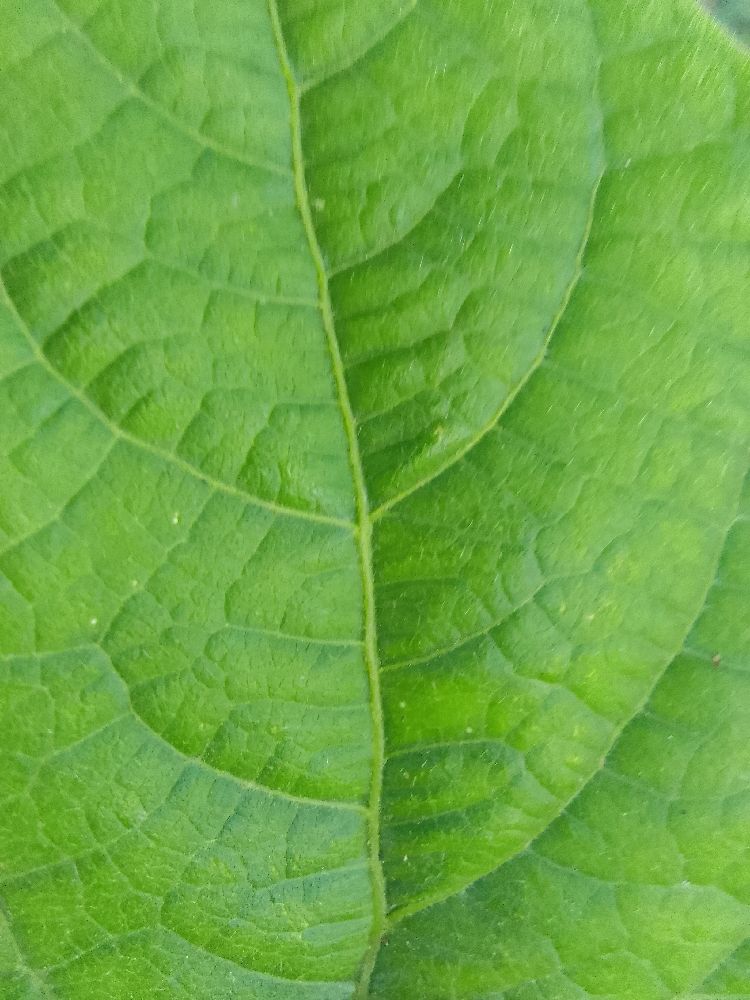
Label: healthy